James Bond

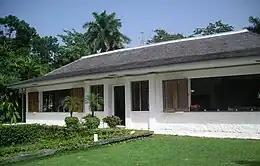
Goldeneye, in Jamaica, where Fleming wrote all the Bond novels

Whilst serving in the Naval Intelligence Division, Fleming had planned to become an author; he had told a friend, "I am going to write the spy story to end all spy stories." On 17 February 1952, he began writing his first James Bond novel, "Casino Royale", at his Goldeneye estate in Oracabessa, Jamaica, where he wrote all his Bond novels during the months of January and February each year. He started the story shortly before his wedding to his pregnant girlfriend, Ann Charteris, in order to distract himself from his forthcoming nuptials.